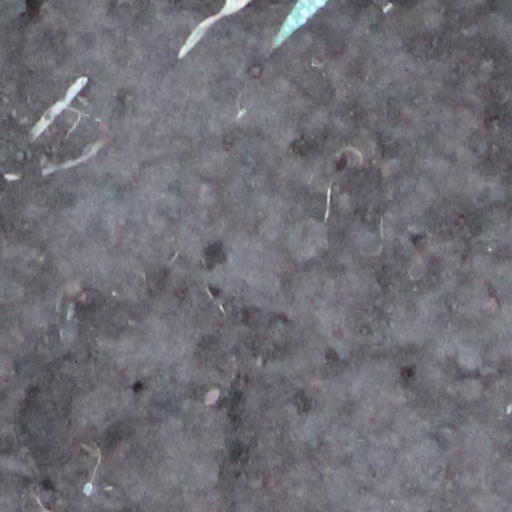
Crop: wheat